List of the wettest tropical cyclones by country

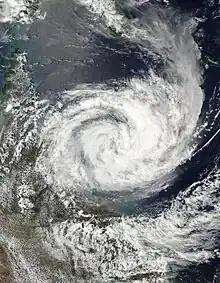
Cyclone Jasper

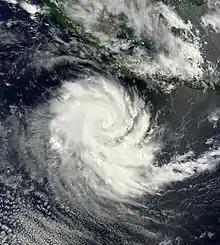
Cyclone Gillian

Christmas Island is an Australian territory located in the Indian Ocean located at the summit of a submarine mountain, which rises steeply to a central plateau that is dominated by stands of rainforest. After rainfall and wind observations started on the island during 1972, only 13 tropical cyclones passed within of the territory between 1972 and 2005.